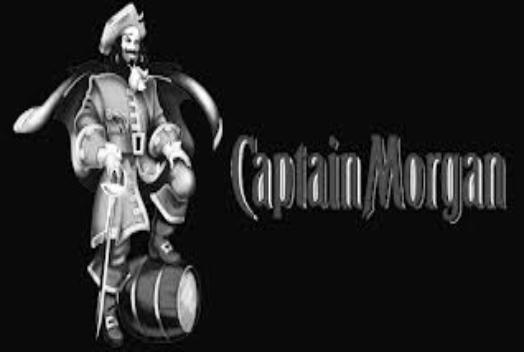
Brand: Captain Morgan
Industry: Food